Alister Murdoch

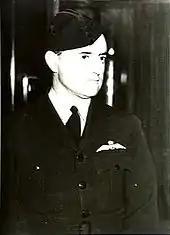
Informal half portrait of man in dark military uniform with forage cap

Ranked squadron leader at the outbreak of World War II, Murdoch took charge of No. 1 Air Observer School at Cootamundra, New South Wales, from April 1940 until mid-1941. Following this posting he was promoted to wing commander and sent to the European Theatre. In August 1941, he became commanding officer of No. 221 Squadron RAF, a Coastal Command unit flying Vickers Wellingtons on reconnaissance and anti-submarine patrols out of Iceland during the Battle of the Atlantic. The next year, Murdoch accompanied the squadron to the Middle East, where it carried out anti-submarine and maritime strike operations. He also served as staff officer operations with No. 235 Wing RAF. Back in London in July 1942, Murdoch was assigned to Combined Operations Headquarters, where he assisted in planning the Dieppe Raid before returning to Australia in 1943.